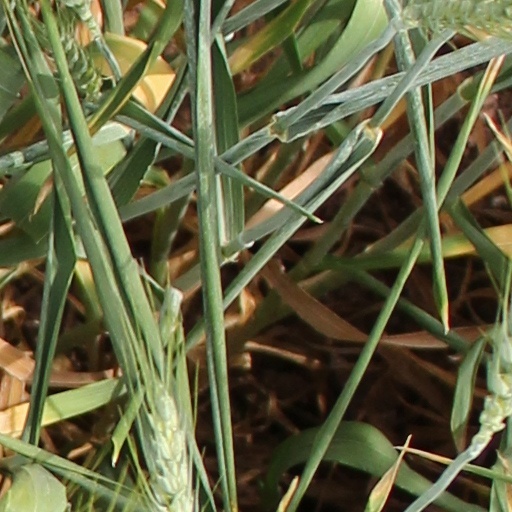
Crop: wheat